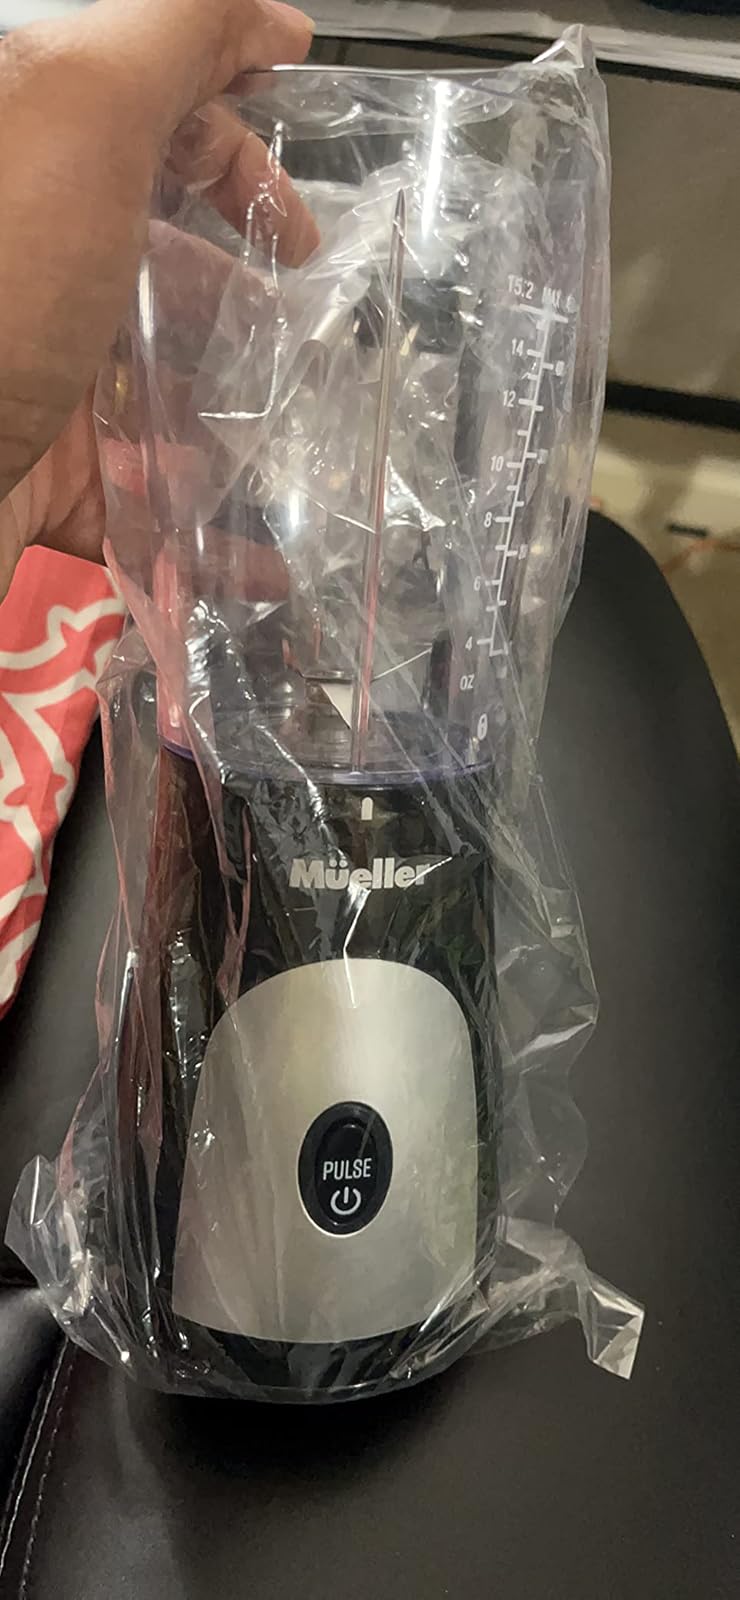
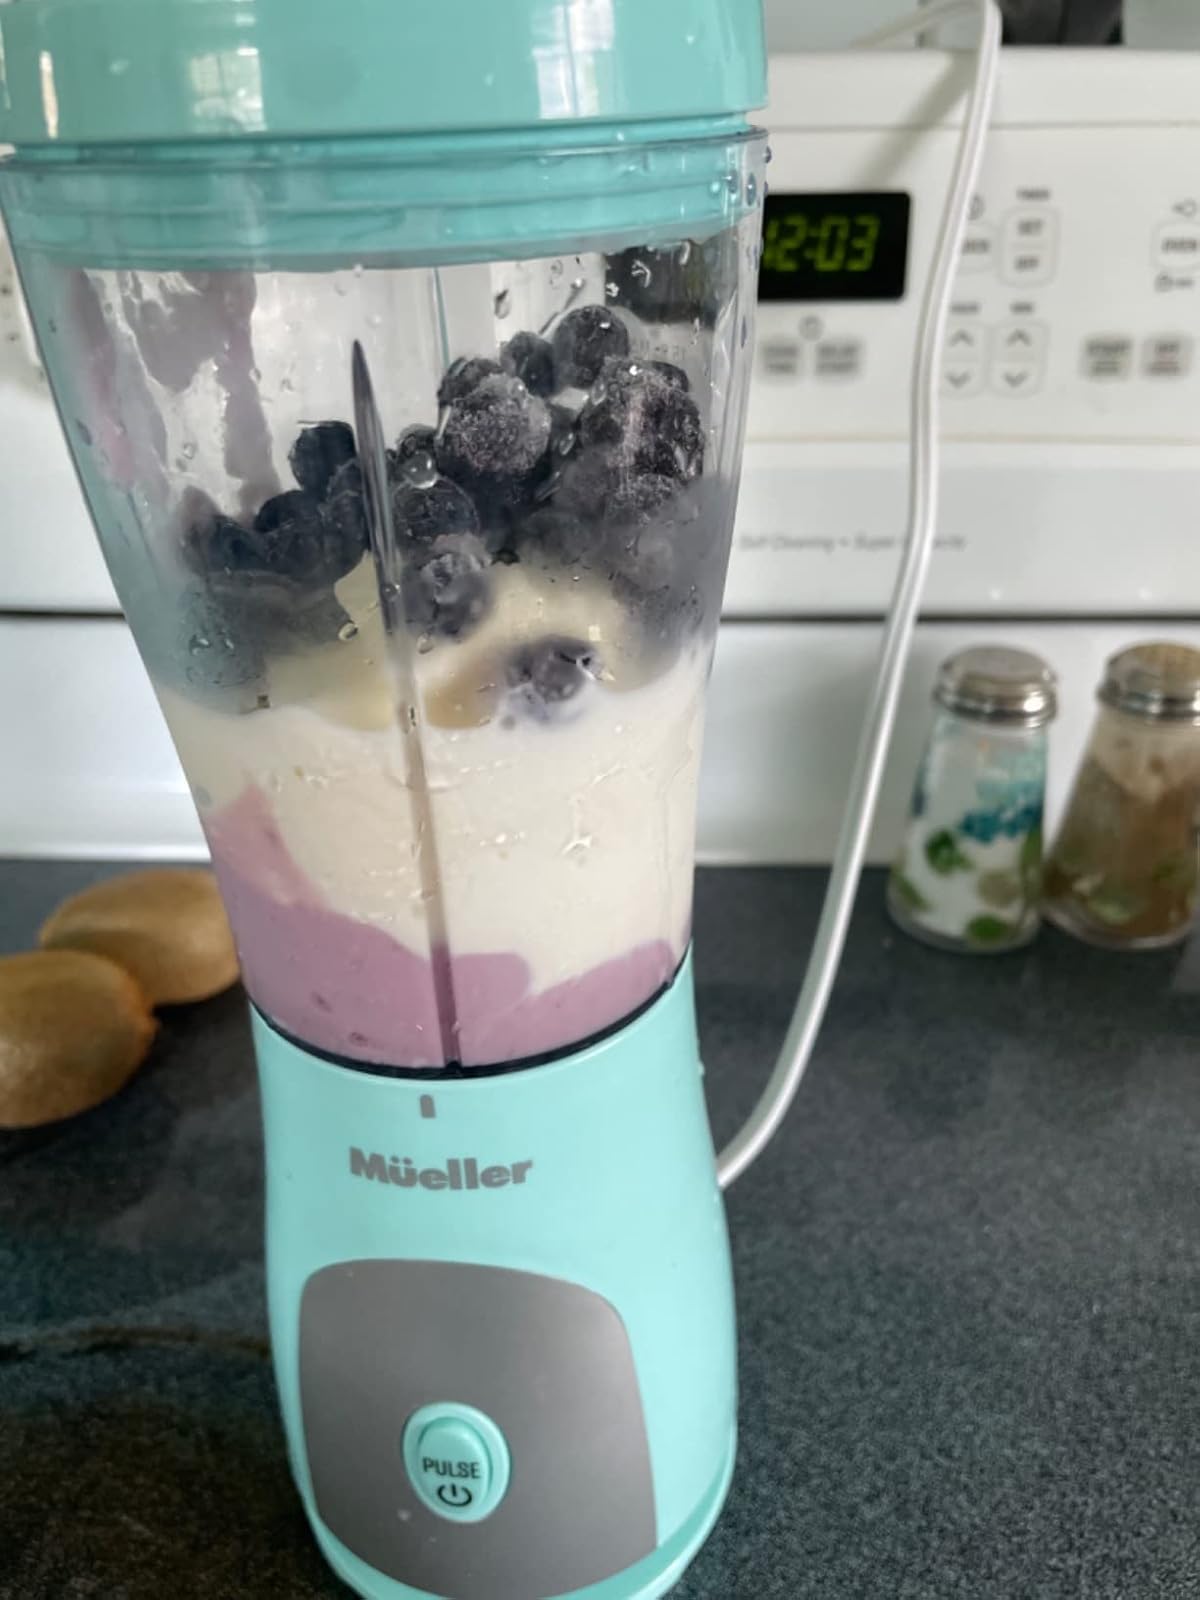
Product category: items_blender
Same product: no